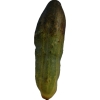
Label: cucumber